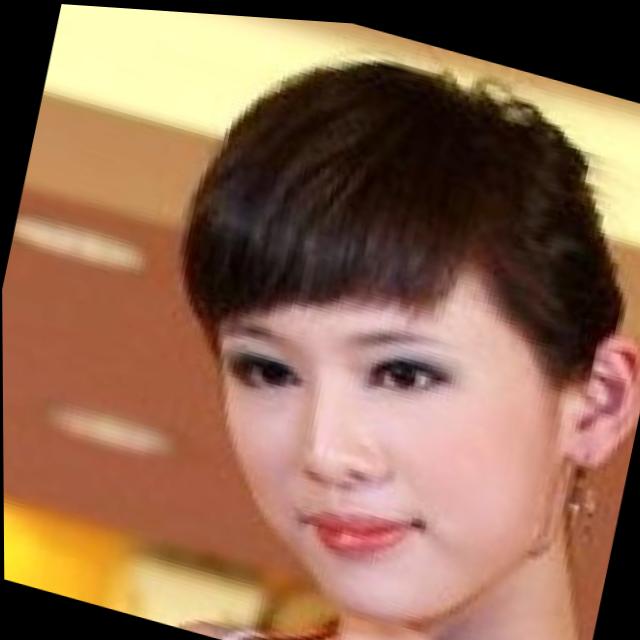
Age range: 21-44